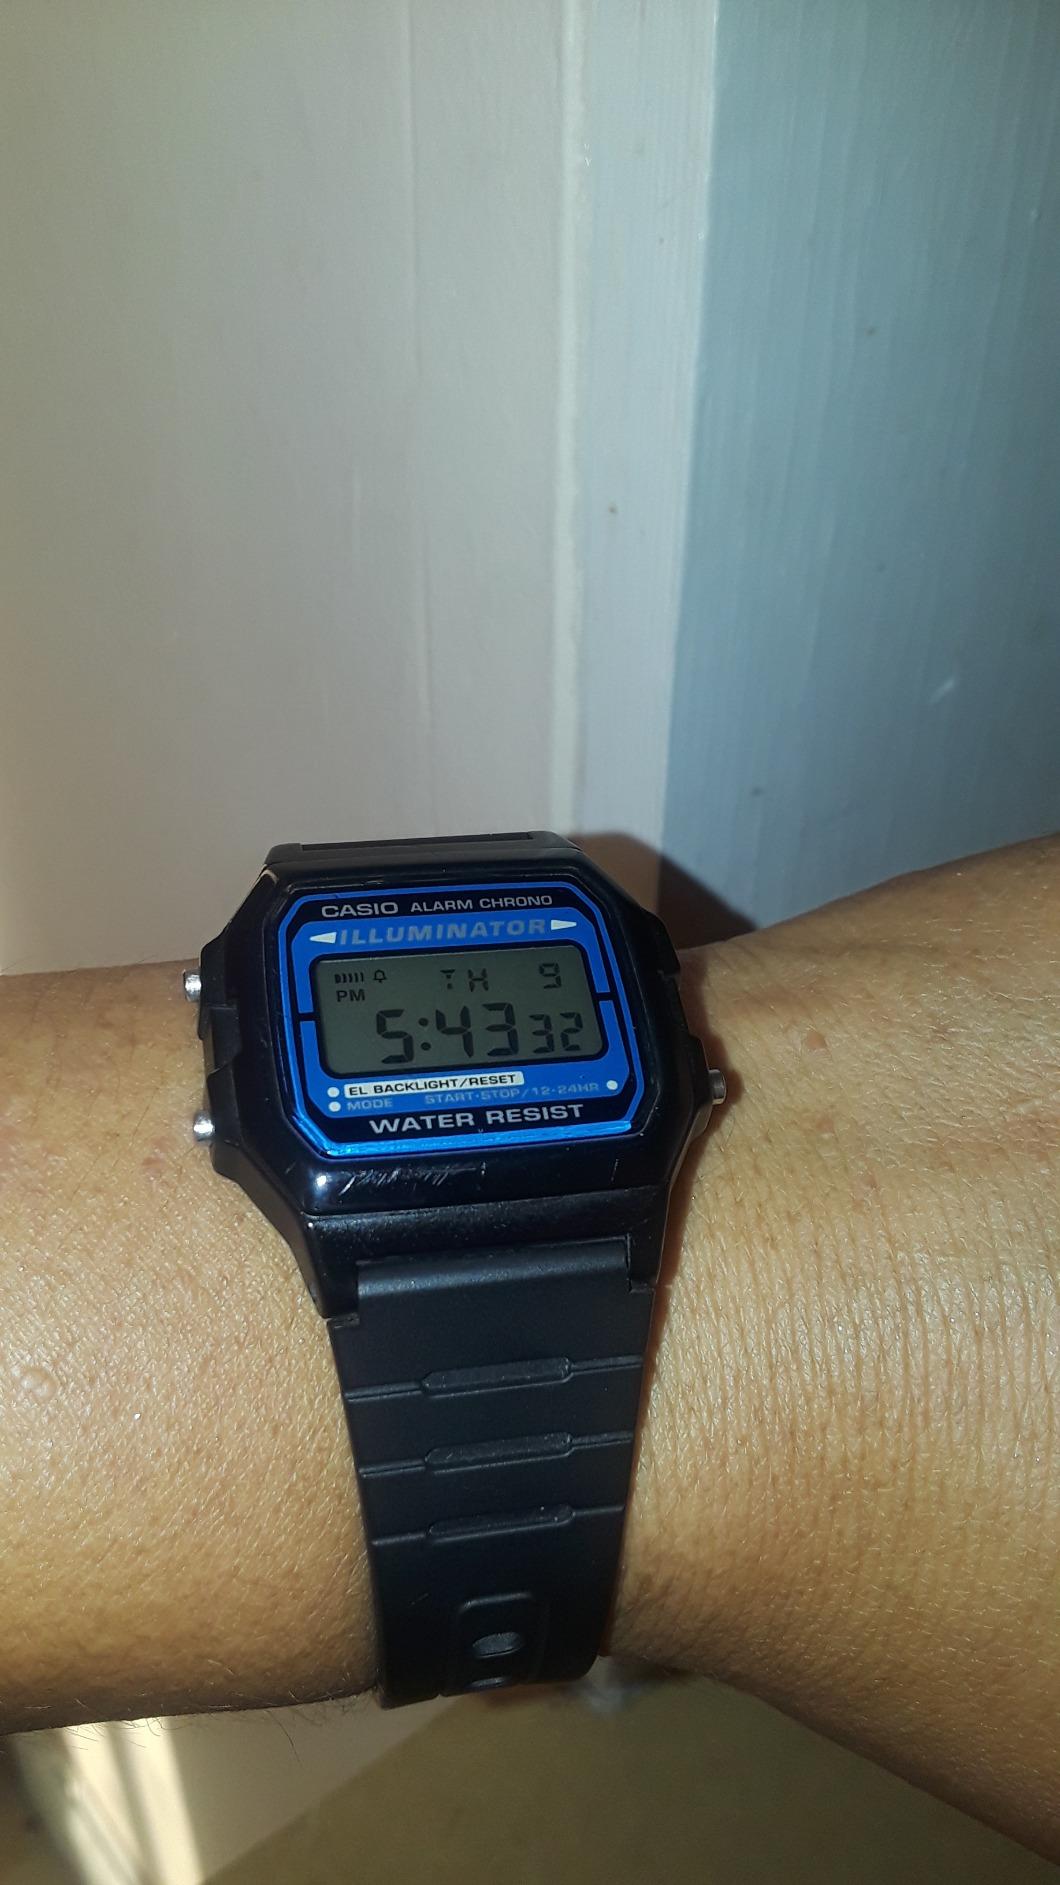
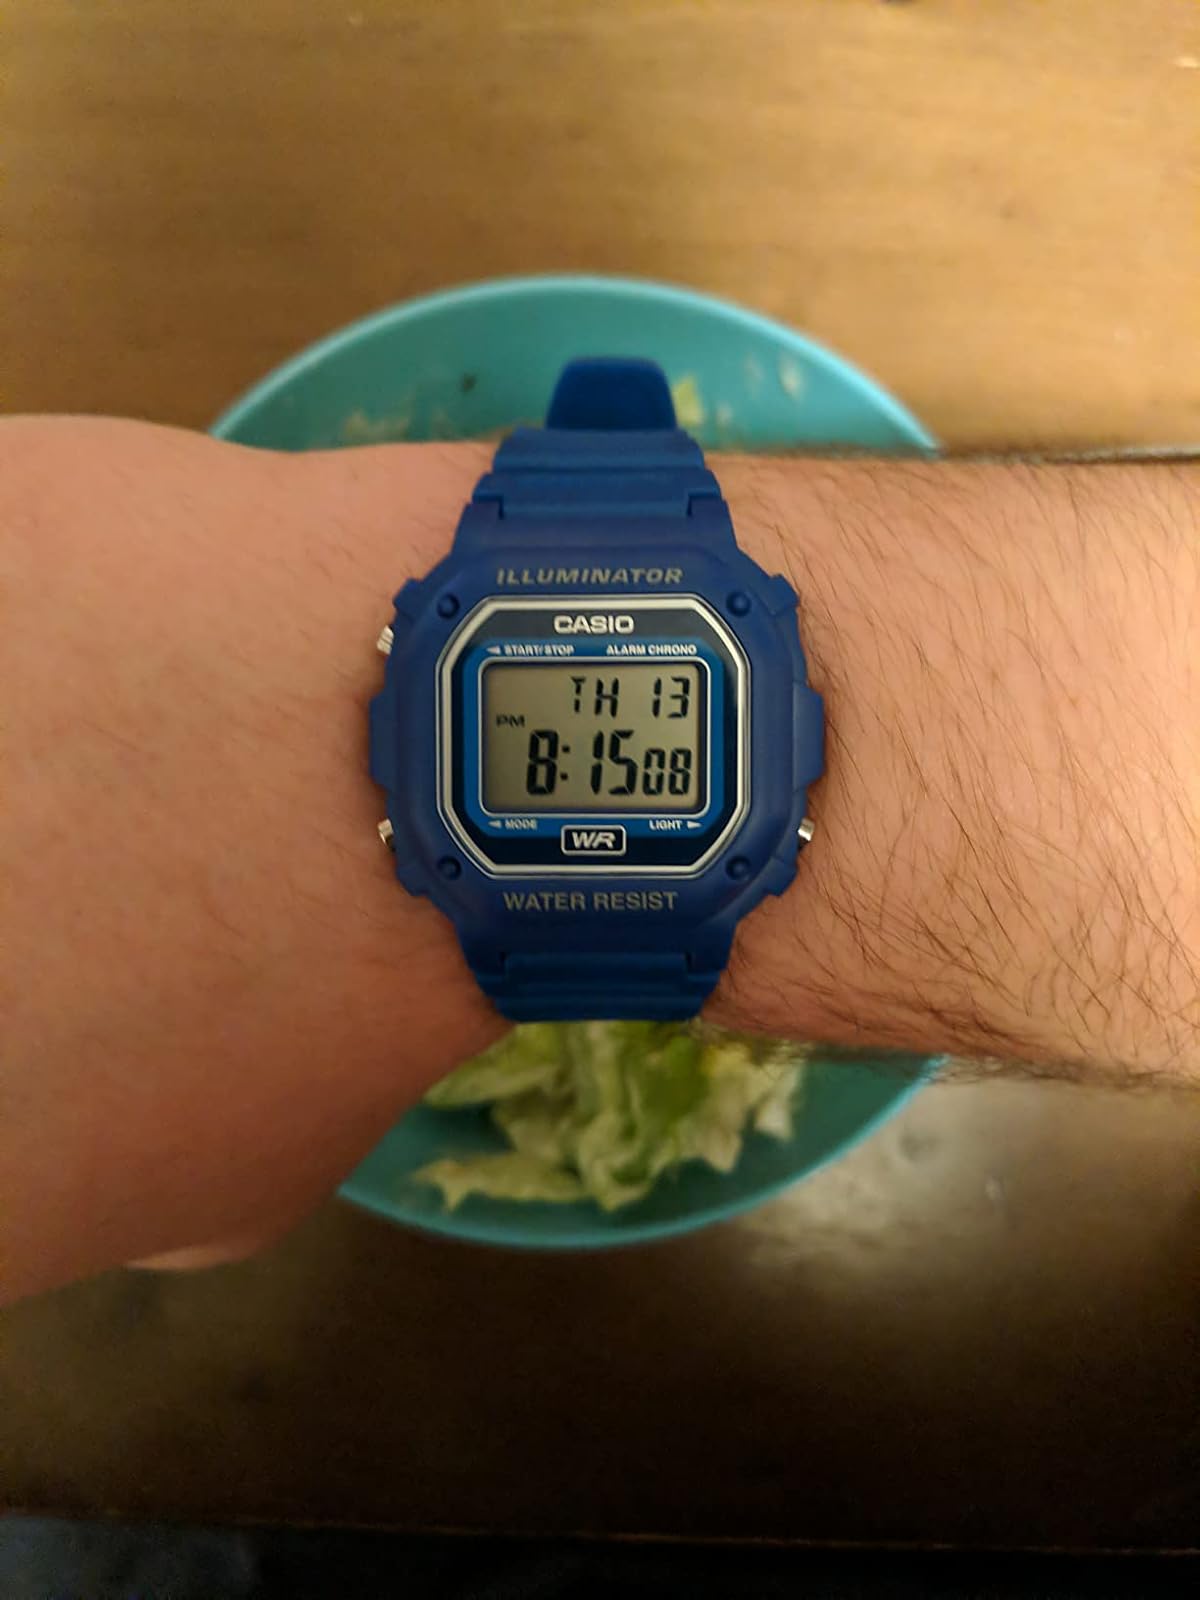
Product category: accessories_watch
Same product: no